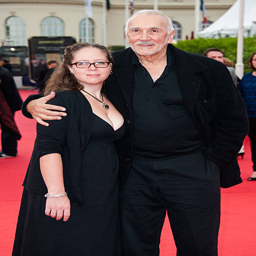
actor and guest arrive for the premiere of the film during festival .